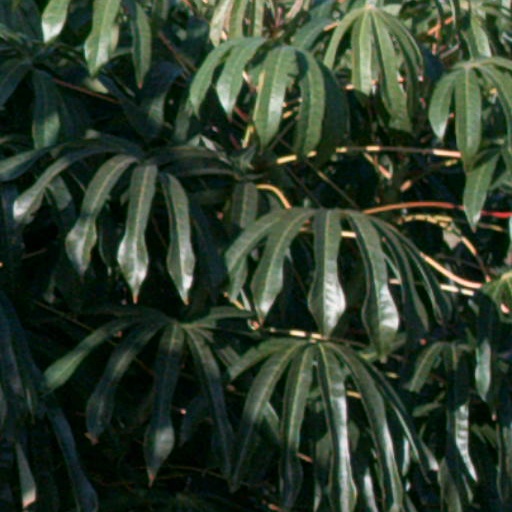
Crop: cassava